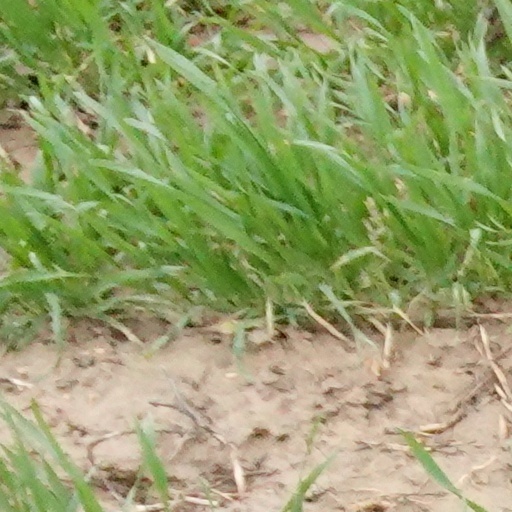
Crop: wheat